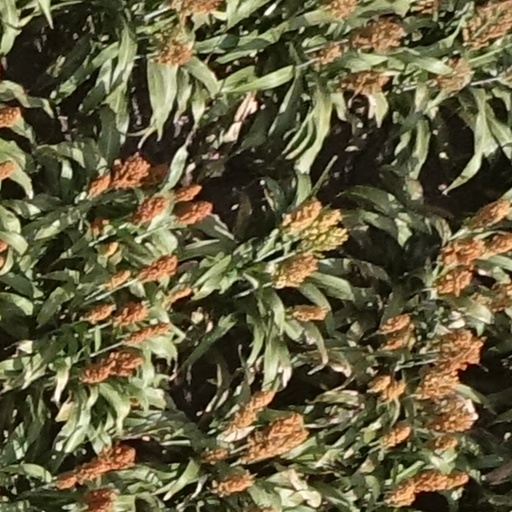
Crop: sorghum